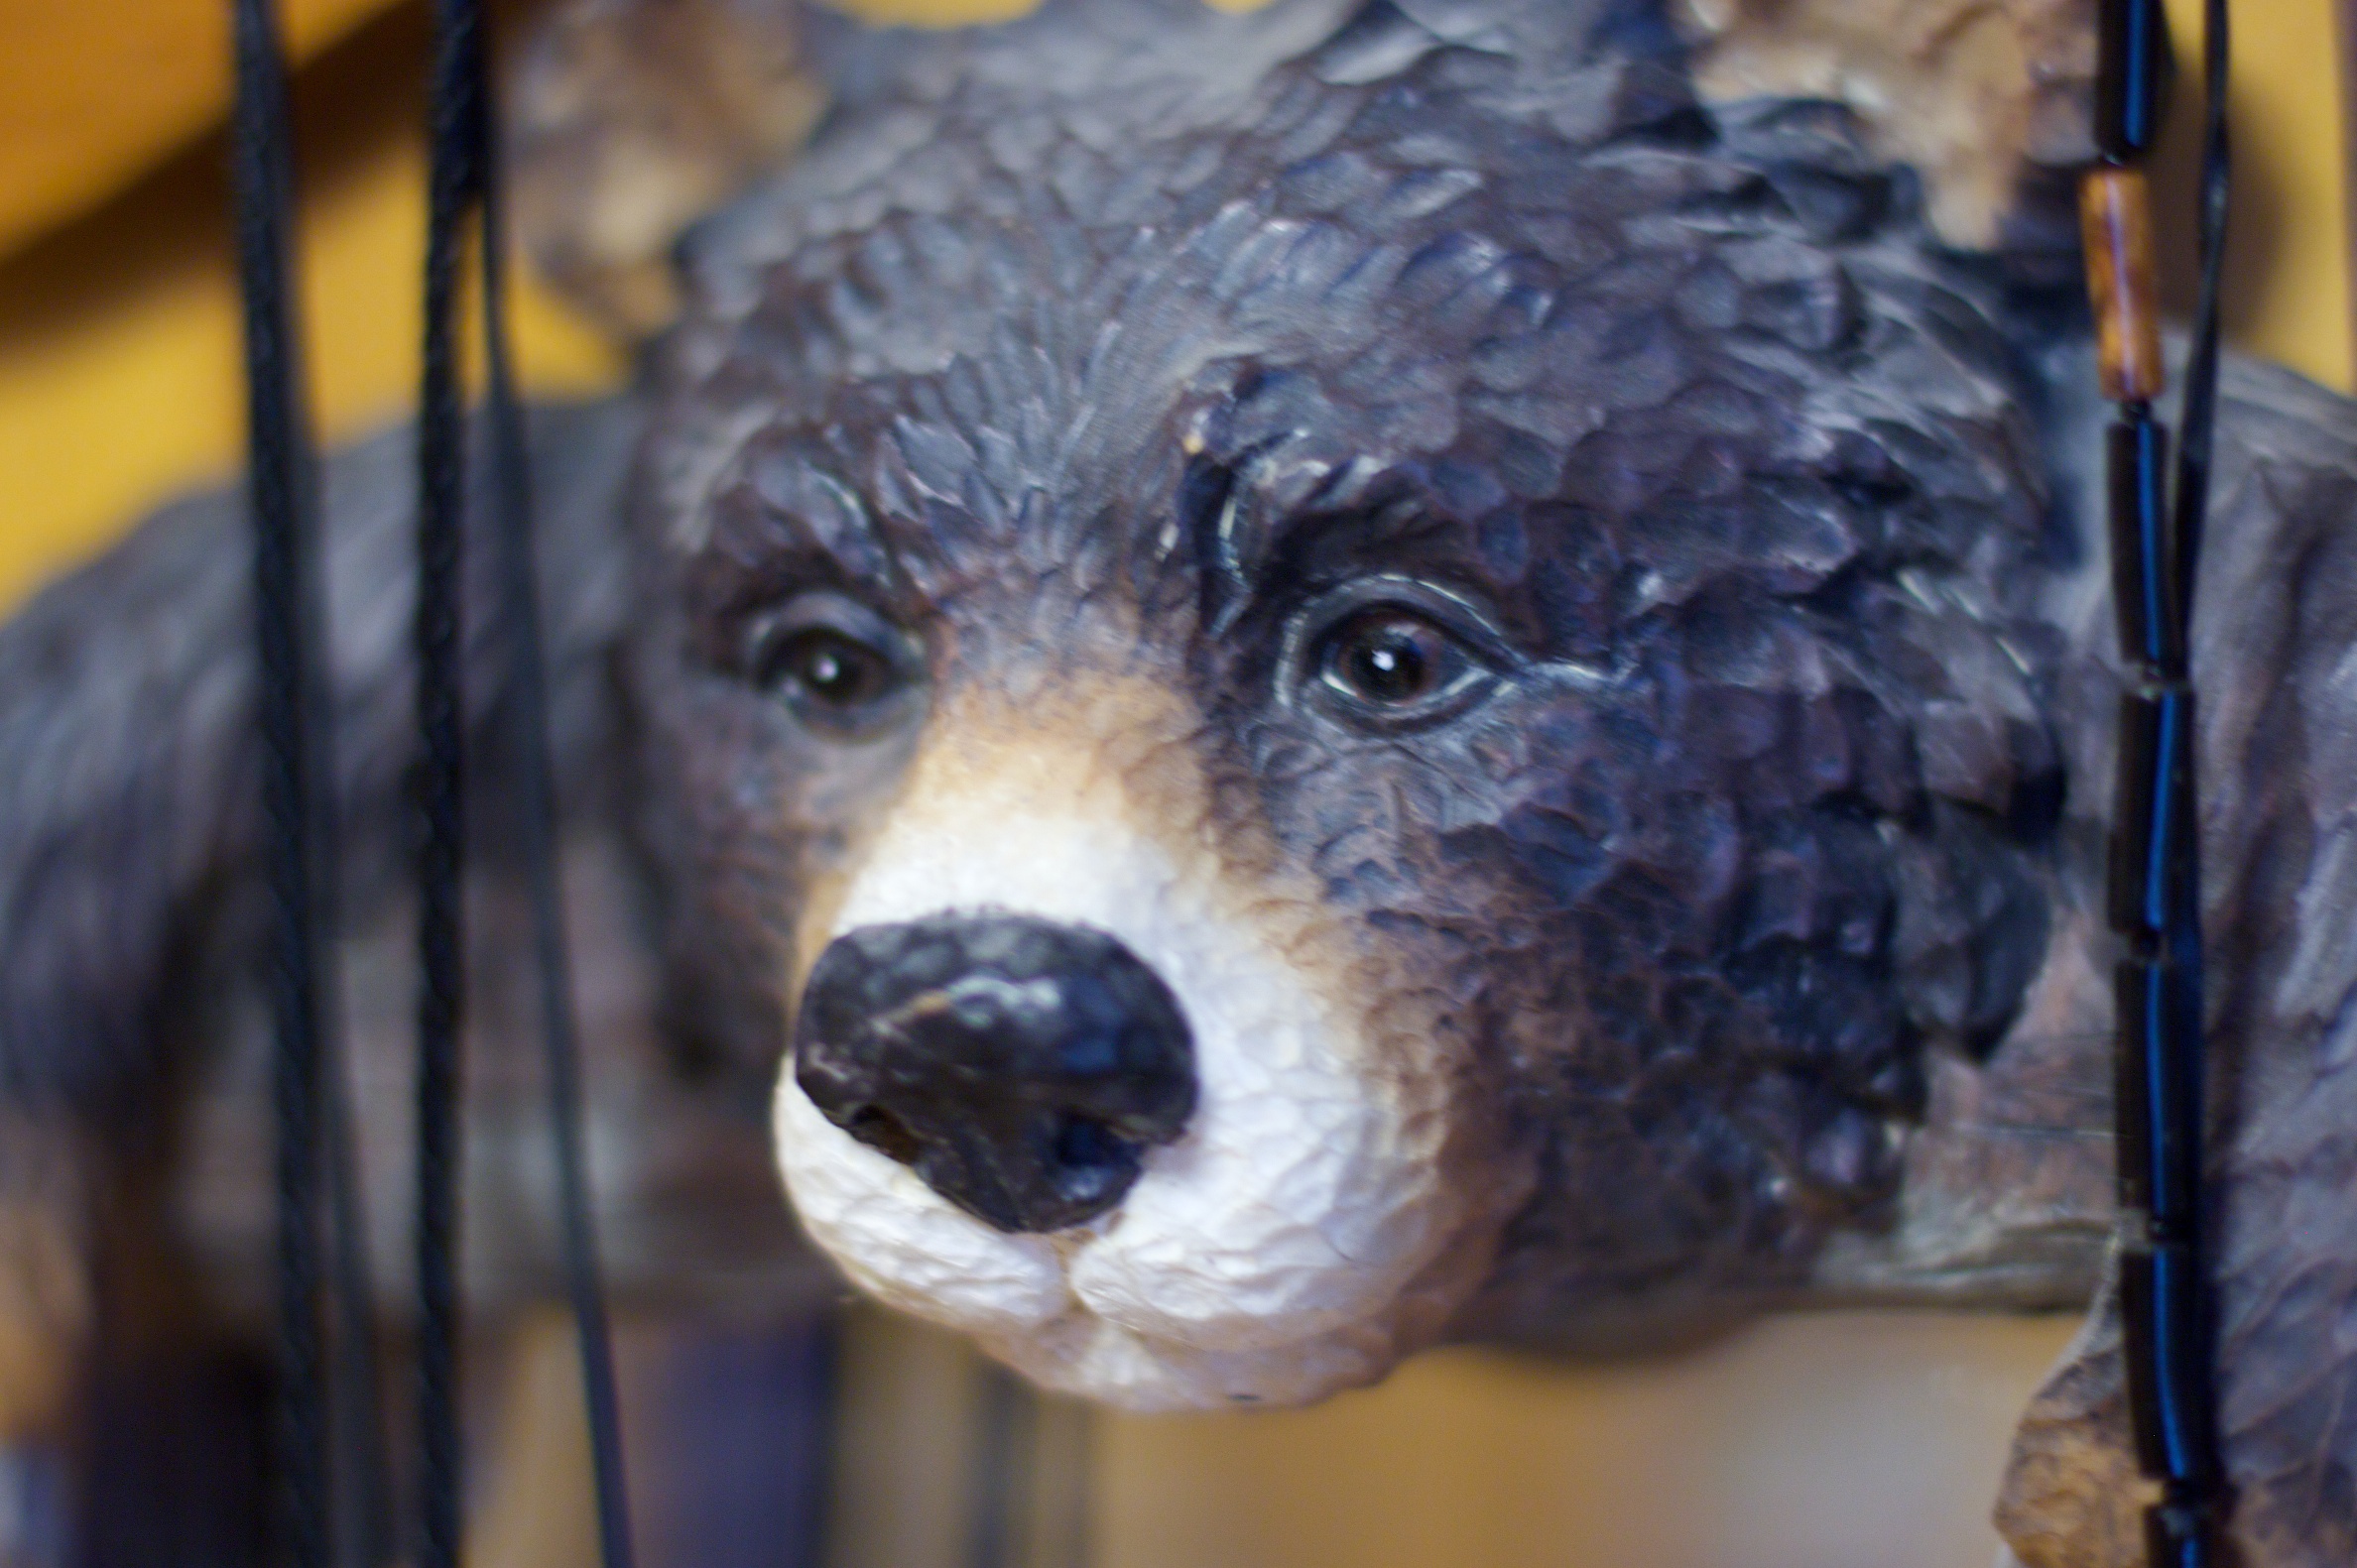
puppy, dog, mammal, poodle, vertebrate, dog like mammal, dog breed group